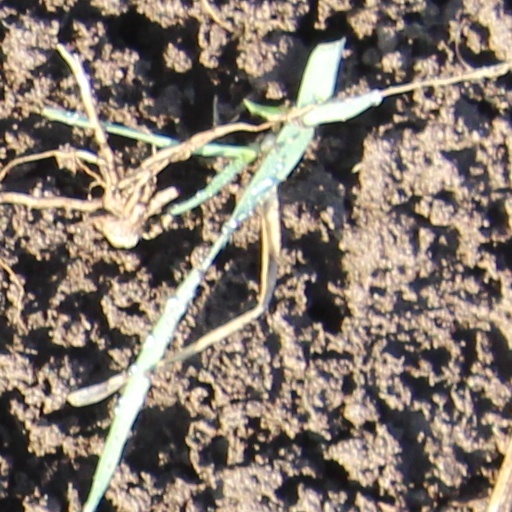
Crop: wheat